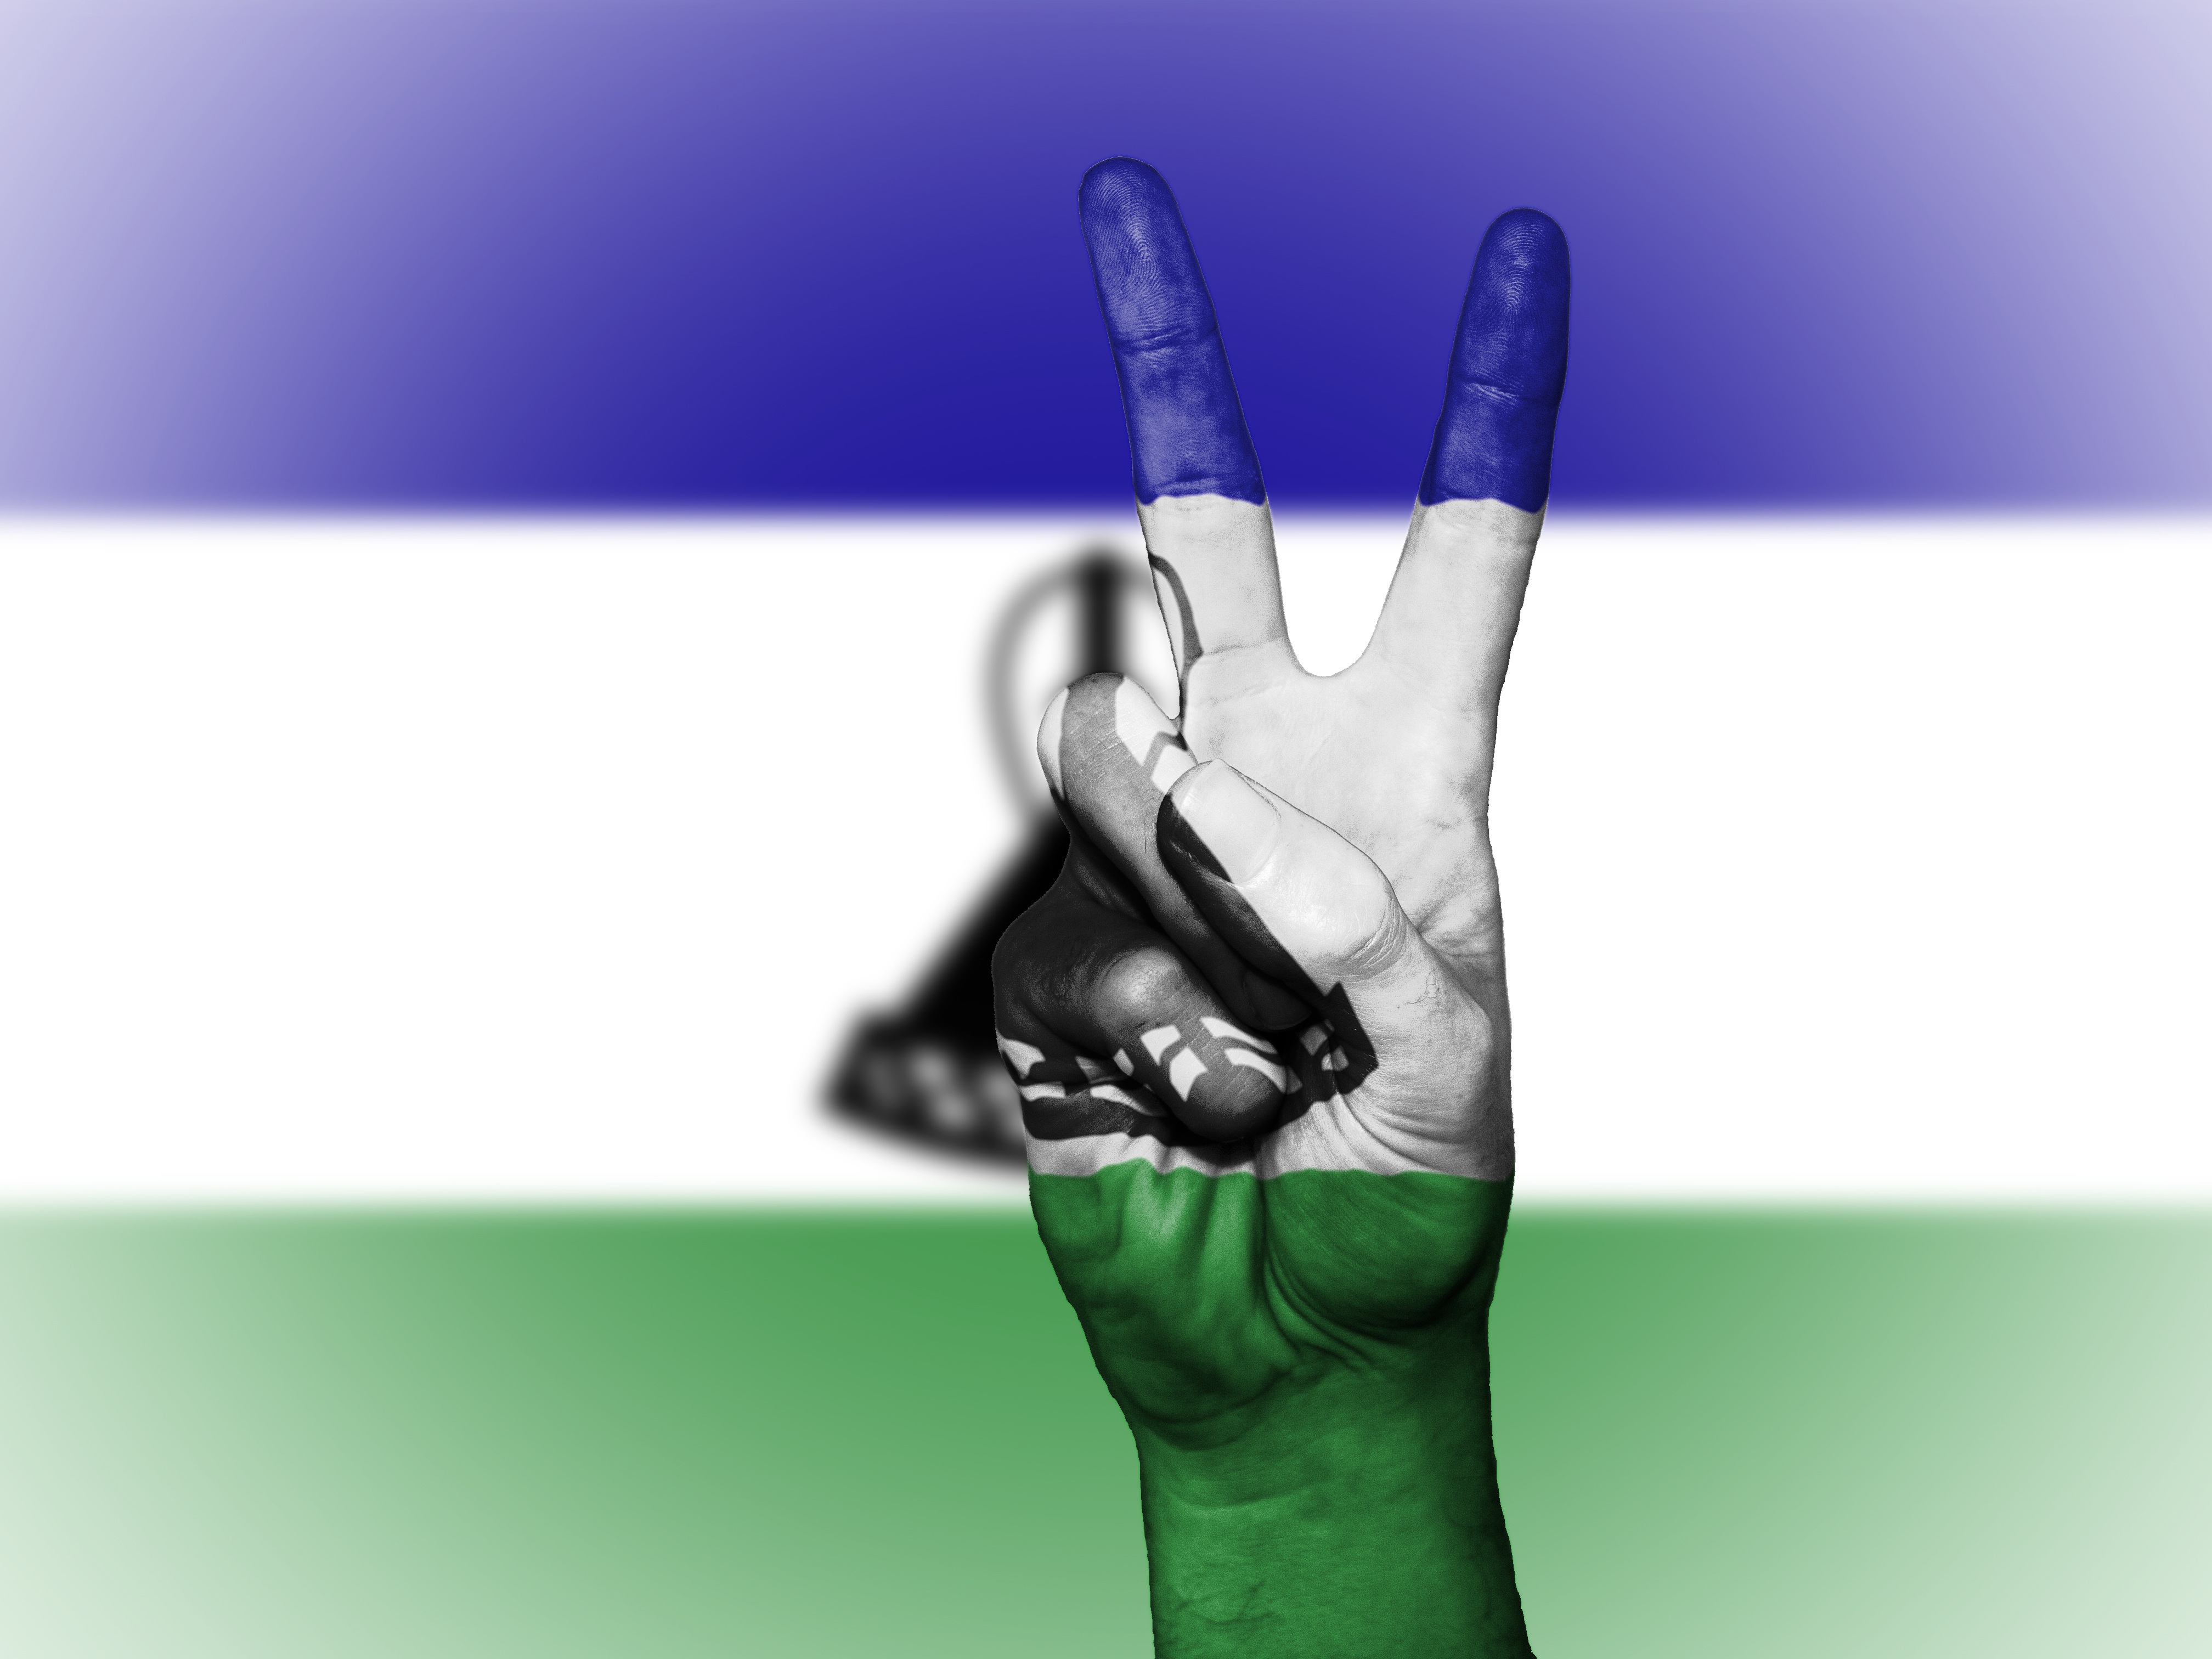
writing, hand, country, travel, finger, symbol, banner, flag, peace, tourism, arm, brand, national, colors, background, state, icon, nation, thumb, ensign, sense, lesotho